Thomas Robinson (1749–1813)

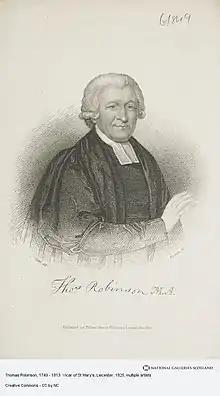
Thomas Robinson

He was born at Wakefield, Yorkshire, on 10 September 1749, the fourth son of James Robinson, a hosier there. He was sent at an early age to the Wakefield grammar school, and entered Trinity College, Cambridge as a sizar in 1768. In April 1771 he was elected a scholar of his college, in 1772 he graduated as seventh wrangler (M.A. 1775), and in October of the same year he was made a fellow of his college.